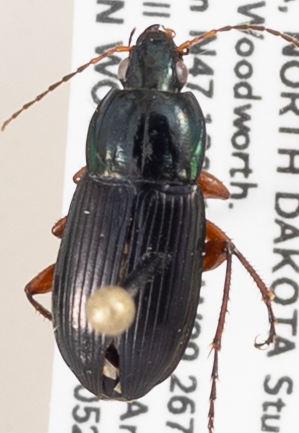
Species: Poecilus lucublandus
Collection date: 2017-05-23
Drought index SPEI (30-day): -0.966
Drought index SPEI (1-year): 0.602
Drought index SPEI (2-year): -0.1